History of the oil tanker

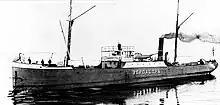
"Zoroaster" the world's first tanker, built by Sven Alexander Almqvist at Motala Varv and delivered to the Nobel brothers in Baku

Ludvig Nobel was a pioneer in the development of early oil tankers. He first experimented with carrying oil in bulk on single-hulled barges. Turning his attention to self-propelled tankships, he faced a number of challenges. A primary concern was to keep the cargo and fumes well away from the engine room to avoid fires. Other challenges included allowing for the cargo to expand and contract due to temperature changes, and providing a method to ventilate the tanks.